Canadian National Railway

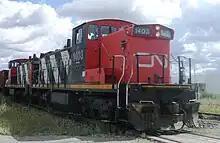
CN train at East Junction, Edmonton, 2006

Since the company operates in two countries, CN maintains some corporate distinction by having its U.S. lines incorporated under the Delaware-domiciled Grand Trunk Corporation for legal purposes; however, the entire company in both Canada and the U.S. operates under CN, as can be seen in its locomotive and rail car repainting programs.